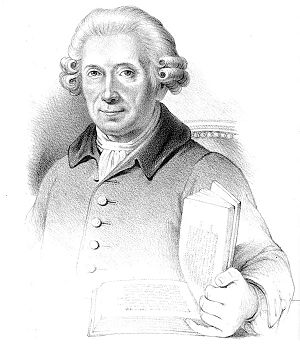
Sven Lagerbring
Sven Lagerbring var en svensk historiker.